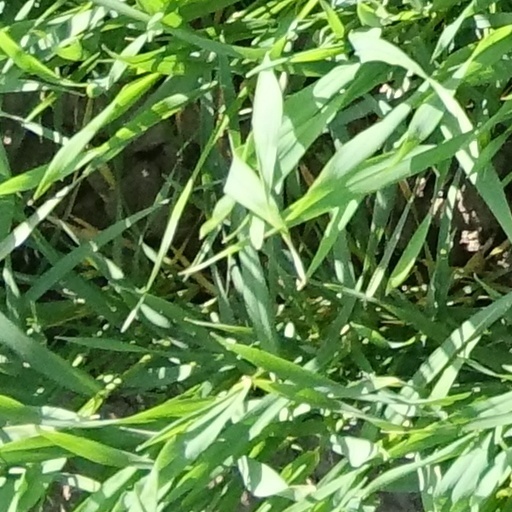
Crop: wheat